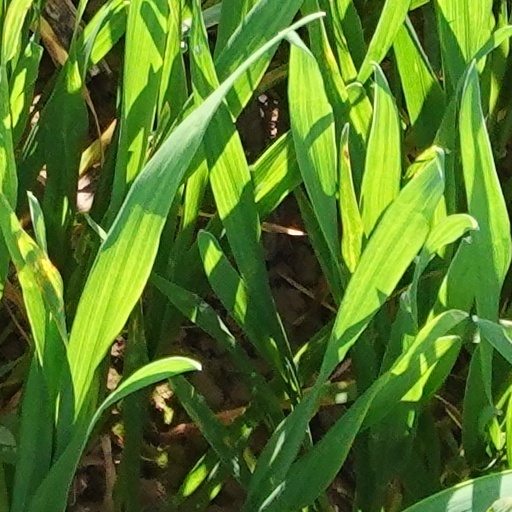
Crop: wheat